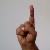
The image shows a hand gesture representing the letter 'D' in Indian Sign Language.